ESPN Major League Baseball

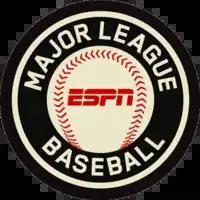
Previous logo used from 2012 to 2017.

The score box and other graphics were carried over from 2011, but a new logo for all ESPN MLB presentations was unveiled at the start of the season. The ESPN logo was fixed on a CGI baseball, with the words 'Major League Baseball' (or "Baseball Tonight" and "Sunday", "Monday" or "Wednesday Night Baseball") in a stylized neon light surrounding it. A 2-D version is also used on print ads or on secondary program IDs. The graphics would stay virtually the same for the next three seasons.